Badminton

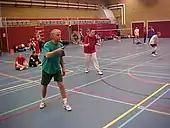
A men's doubles match. The blue lines are those for the badminton court. The other coloured lines denote uses for other sports – such complexity being common in multi-use sports halls.

Both pairs will try to gain and maintain the attack, smashing downwards when the opportunity arises. Whenever possible, a pair will adopt an ideal attacking formation with one player hitting down from the rear court, and their partner in the midcourt intercepting all smash returns except the lift. If the rear court attacker plays a drop shot, their partner will move into the forecourt to threaten the net reply. If a pair cannot hit downwards, they will use flat strokes in an attempt to gain the attack. If a pair is forced to lift or clear the shuttlecock, then they must defend: they will adopt a side-by-side position in the rear midcourt, to cover the full width of their court against the opponents' smashes. In doubles, players generally smash to the middle ground between two players in order to take advantage of confusion and clashes.